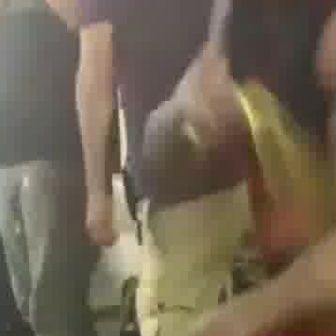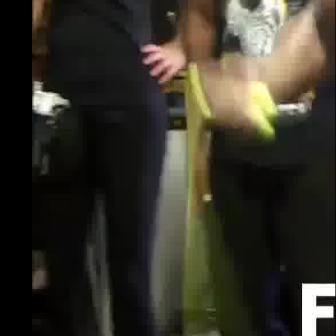
  Please identify the target specified by the bounding box [159,68,242,151] in the first image and locate it in the second image. Return the coordinates in [x_min,y_min,x_max,y_max] format.
Answer: [193,48,276,132]